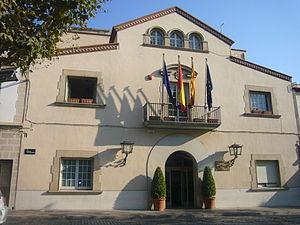
Carme María Chacón Piqueras [ˈkaɾme maˈɾia t͡ʃaˈkõm piˈkɛɾas] est une femme d'État espagnole membre du Parti des socialistes de Catalogne, née le 13 mars 1971 à Esplugues de Llobregat et morte le 9 avril 2017 à Madrid.